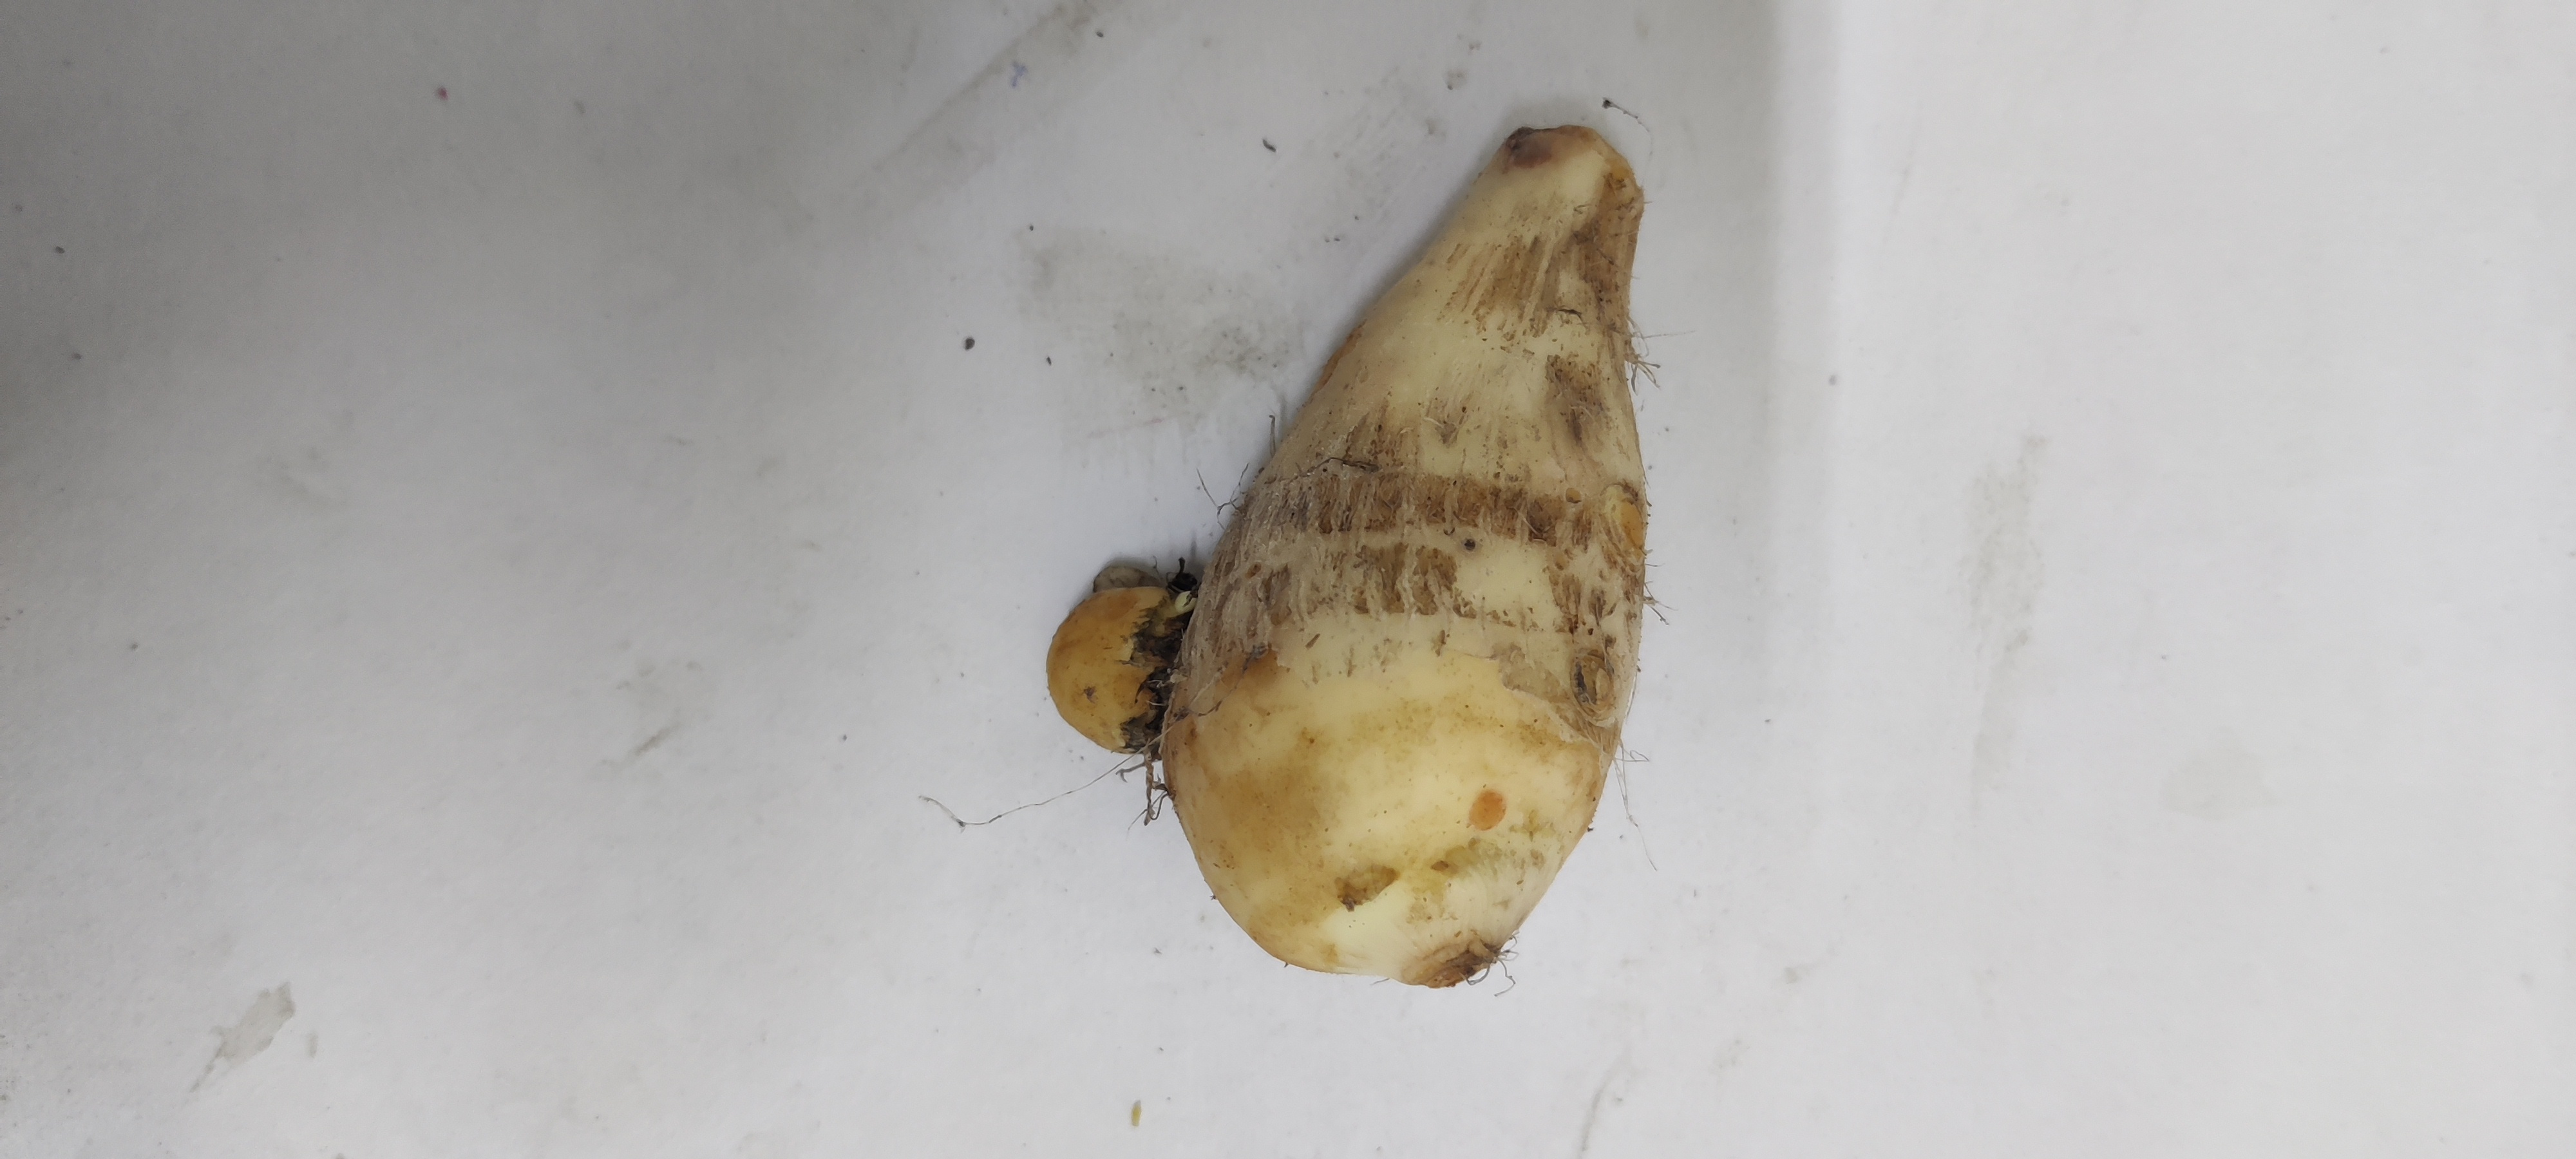
Crop: Taro root
Condition: Fresh